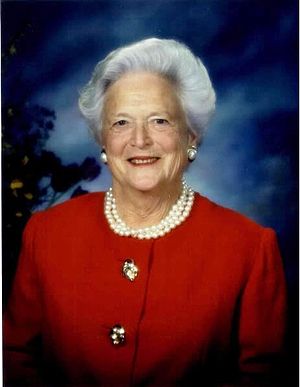
Døde i 2018 / April
Døde i 2018 er en liste over notable personer, der er afgået ved døden i 2018.